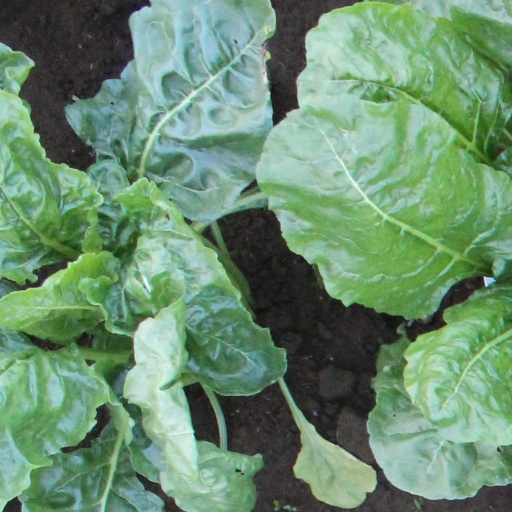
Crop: sugar beet